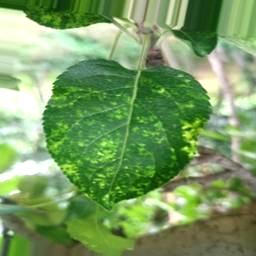
Label: Apple_Mosaic